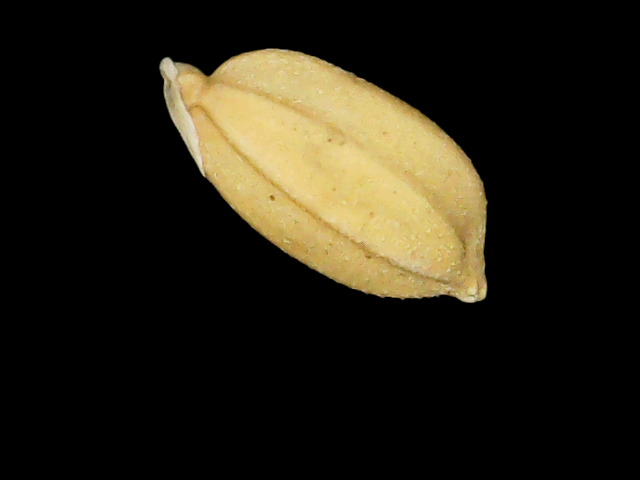
Rice variety: Binadhan08